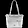
Label: Bag